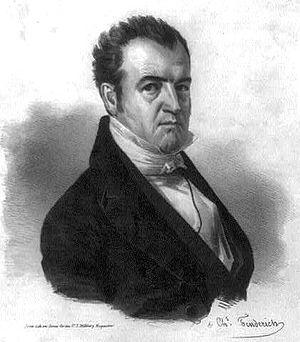
John Bell est un homme politique américain, procureur, et planteur. L'un des politiciens du Tennessee les plus éminents d'avant la guerre de Sécession, il sert à la Chambre des représentants de 1827 à 1841, et au Sénat de 1847 à 1859. Il est le président de la Chambre lors du 23ᵉ Congrès, et sert brièvement comme secrétaire de la guerre, au cours de l'administration de William Henry Harrison. En 1860, il est candidat à présidence en tant que candidat pour le Parti de l'Union constitutionnelle, un troisième parti qui prend une position neutre sur la question de l'esclavage.